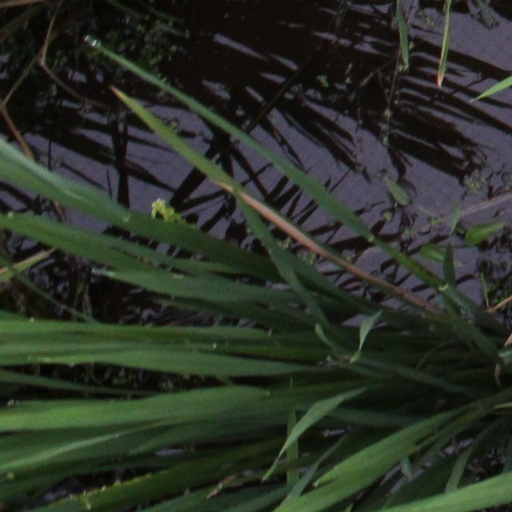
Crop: rice